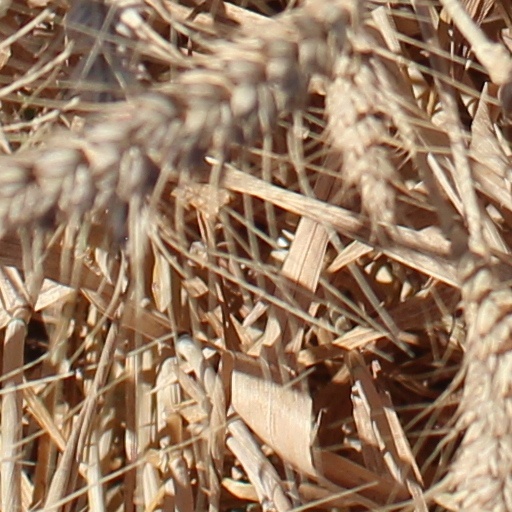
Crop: wheat